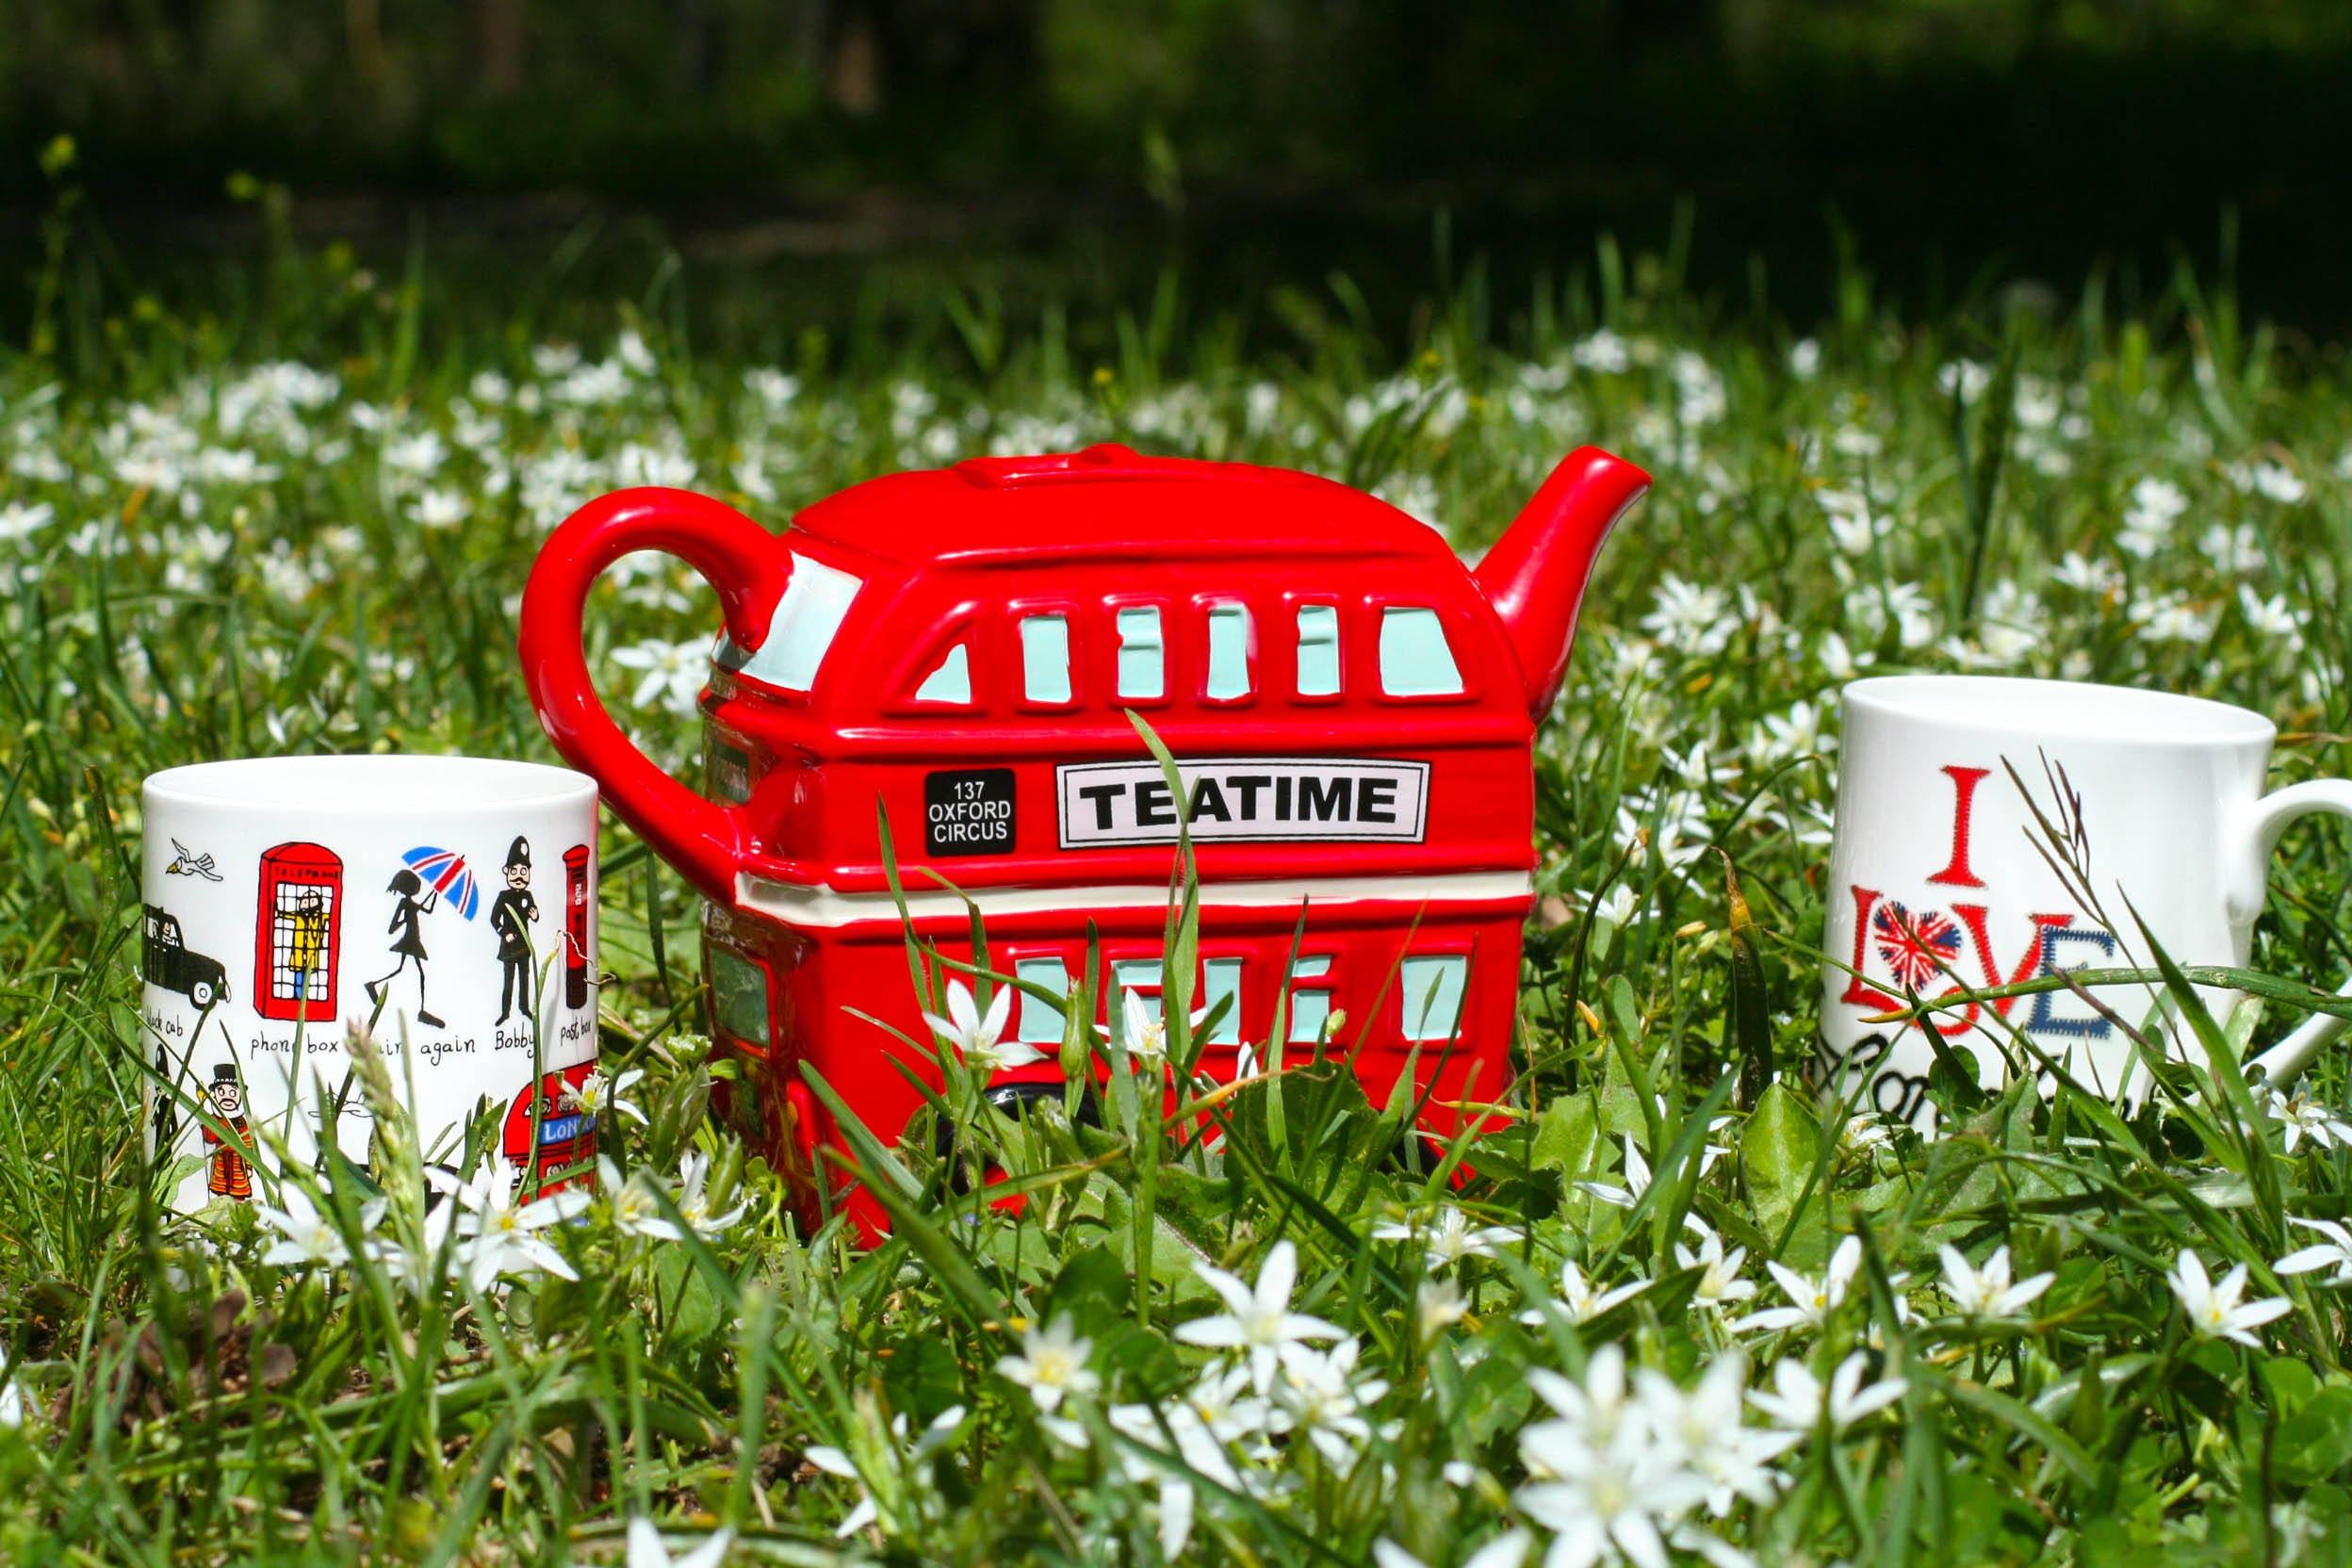
grass, outdoor, plant, lawn, cup, kettle, garden, tea time